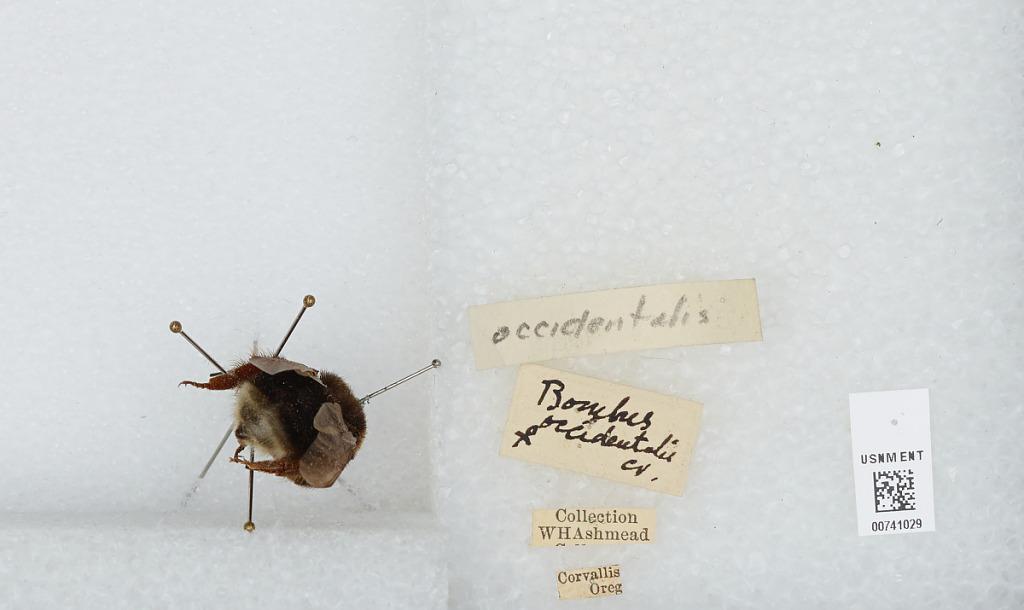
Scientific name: Bombus (Bombus) occidentalis Greene
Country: United States
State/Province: Oregon
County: Benton
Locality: Corvallis
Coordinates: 44.57, -123.28